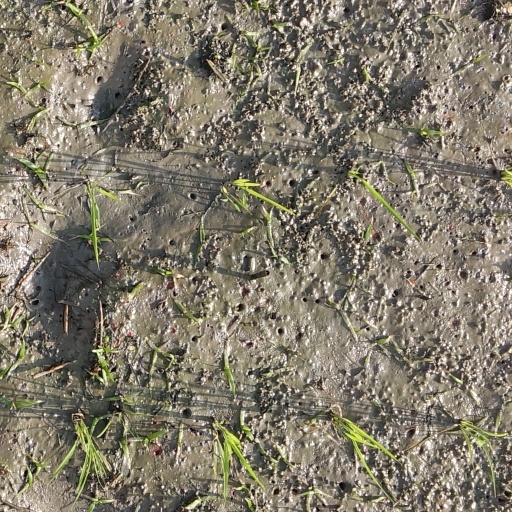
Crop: rice